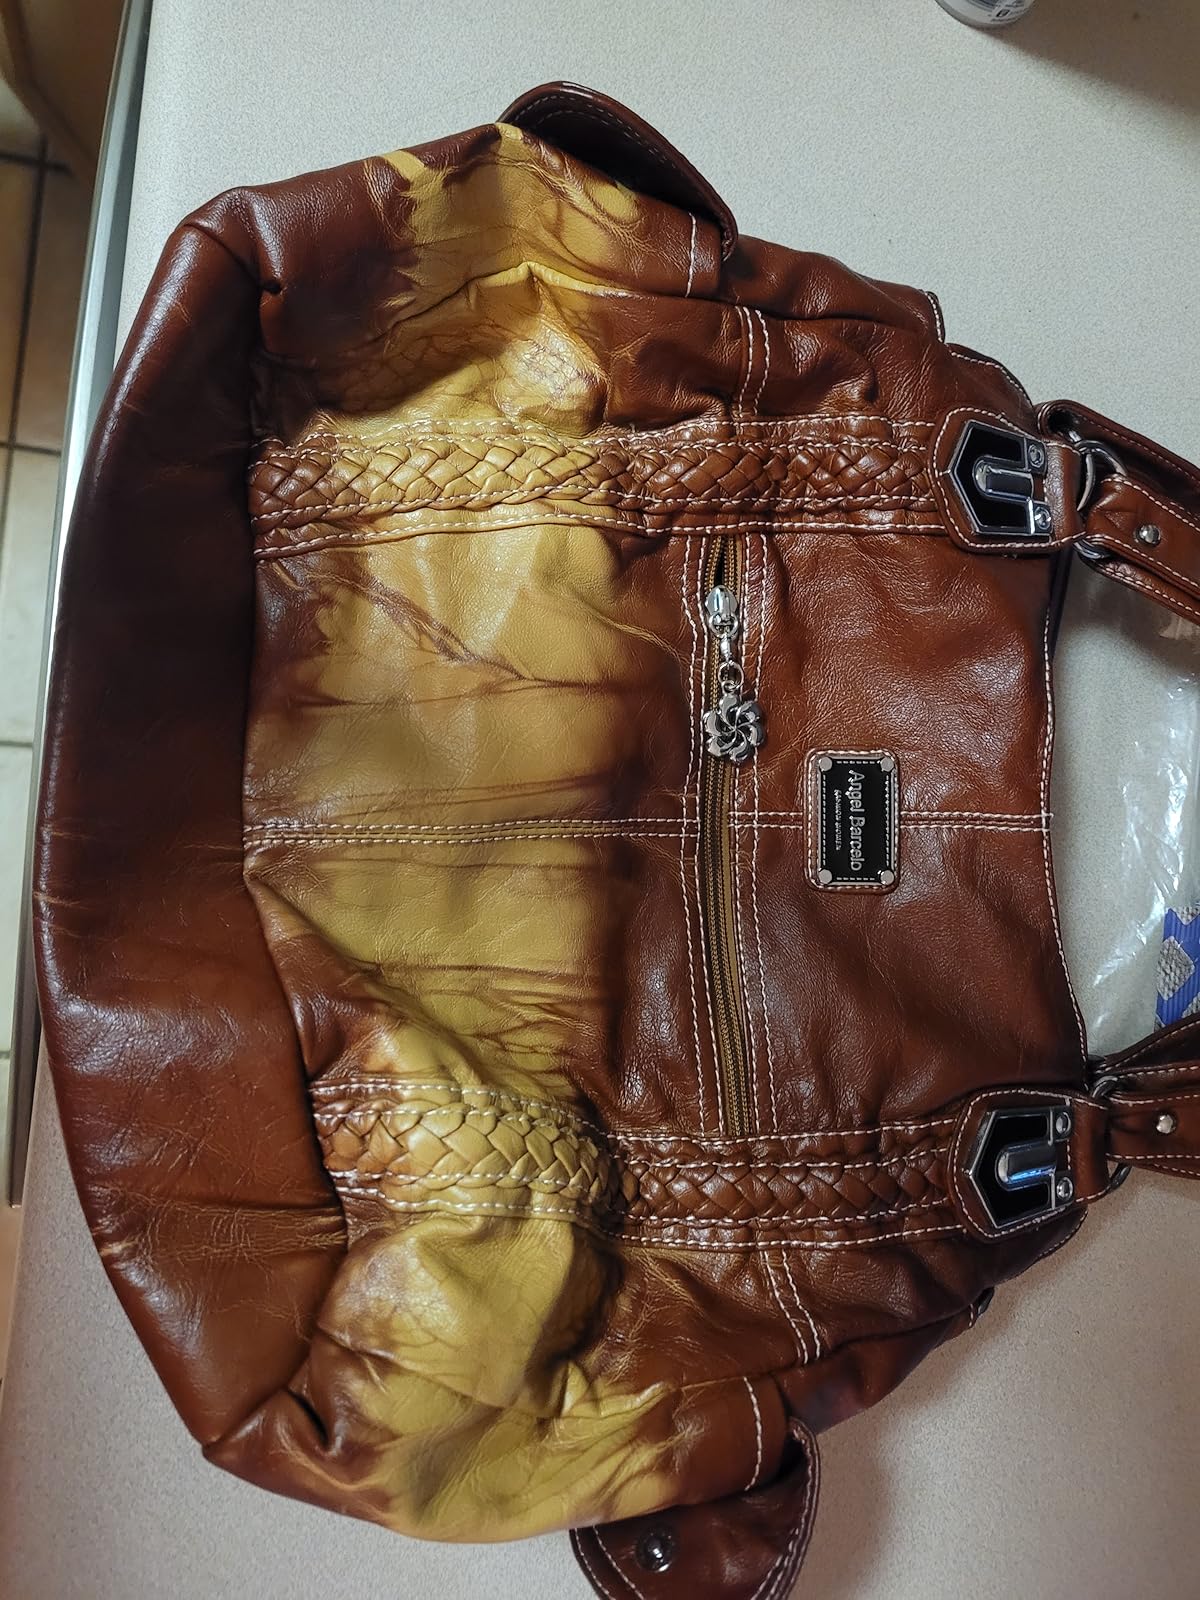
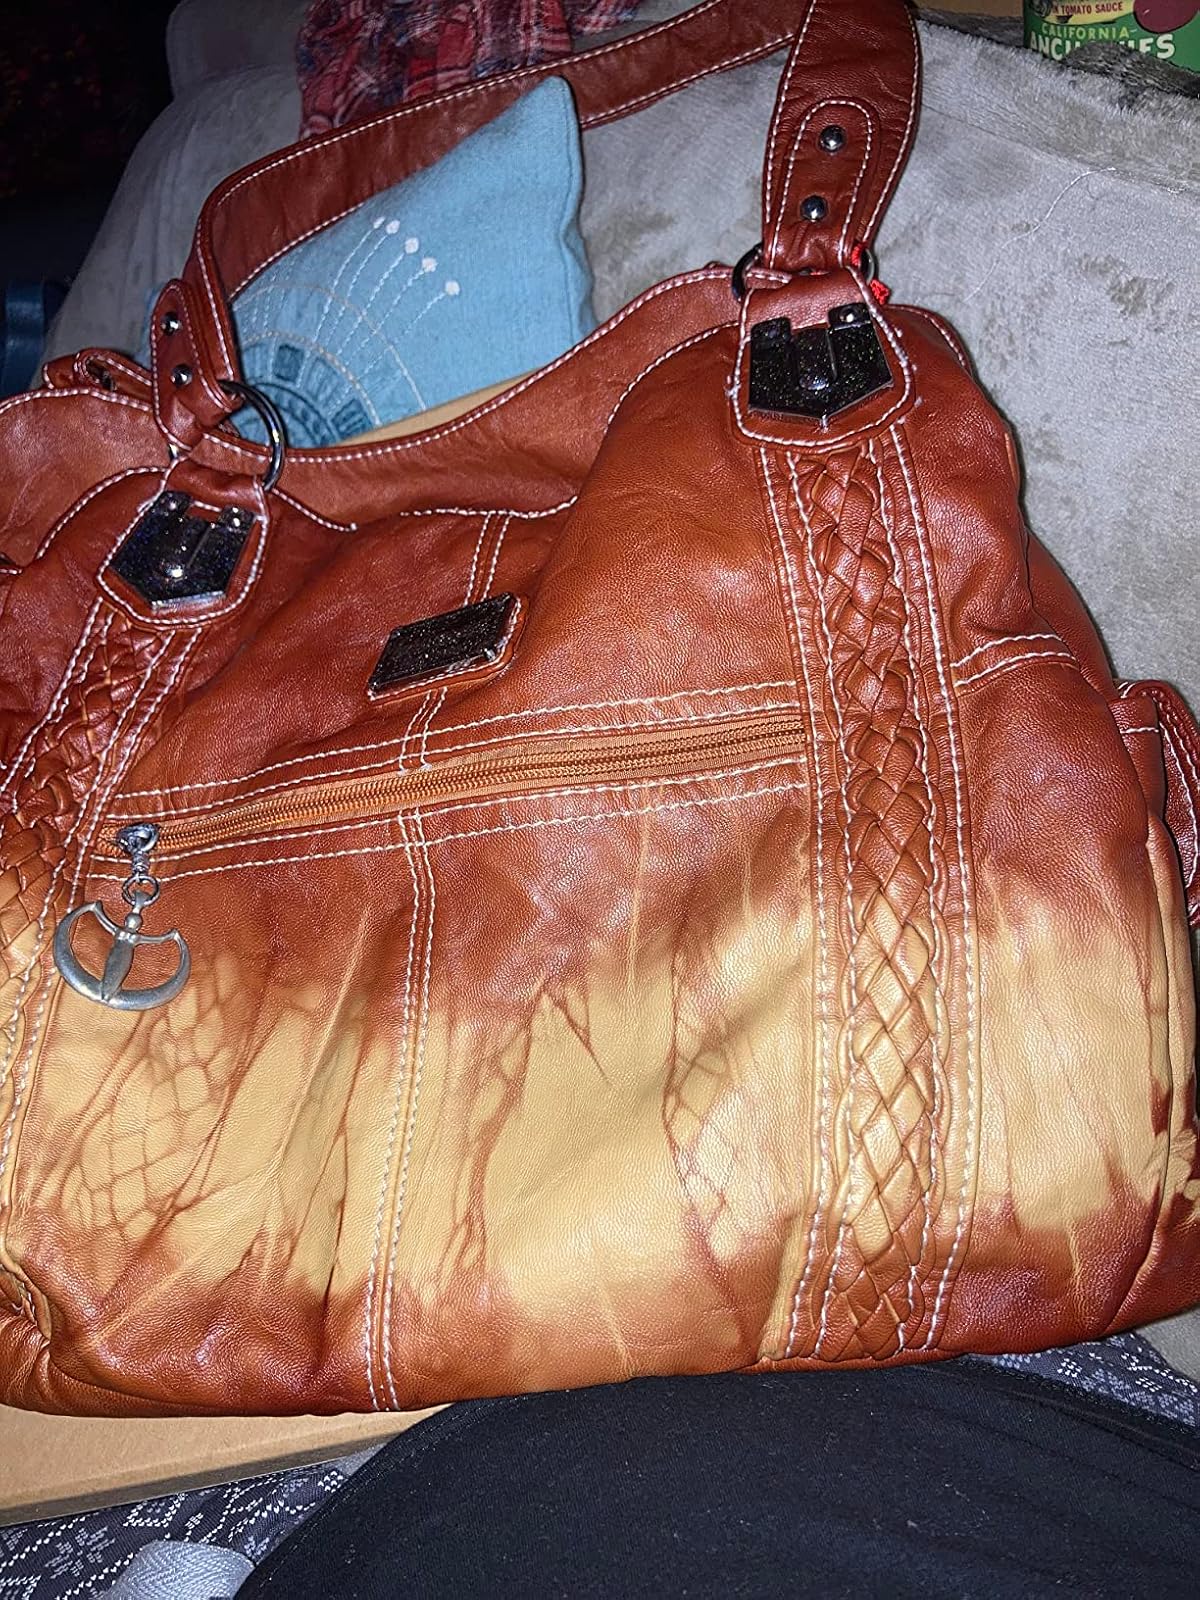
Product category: accessories_handbag
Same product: yes